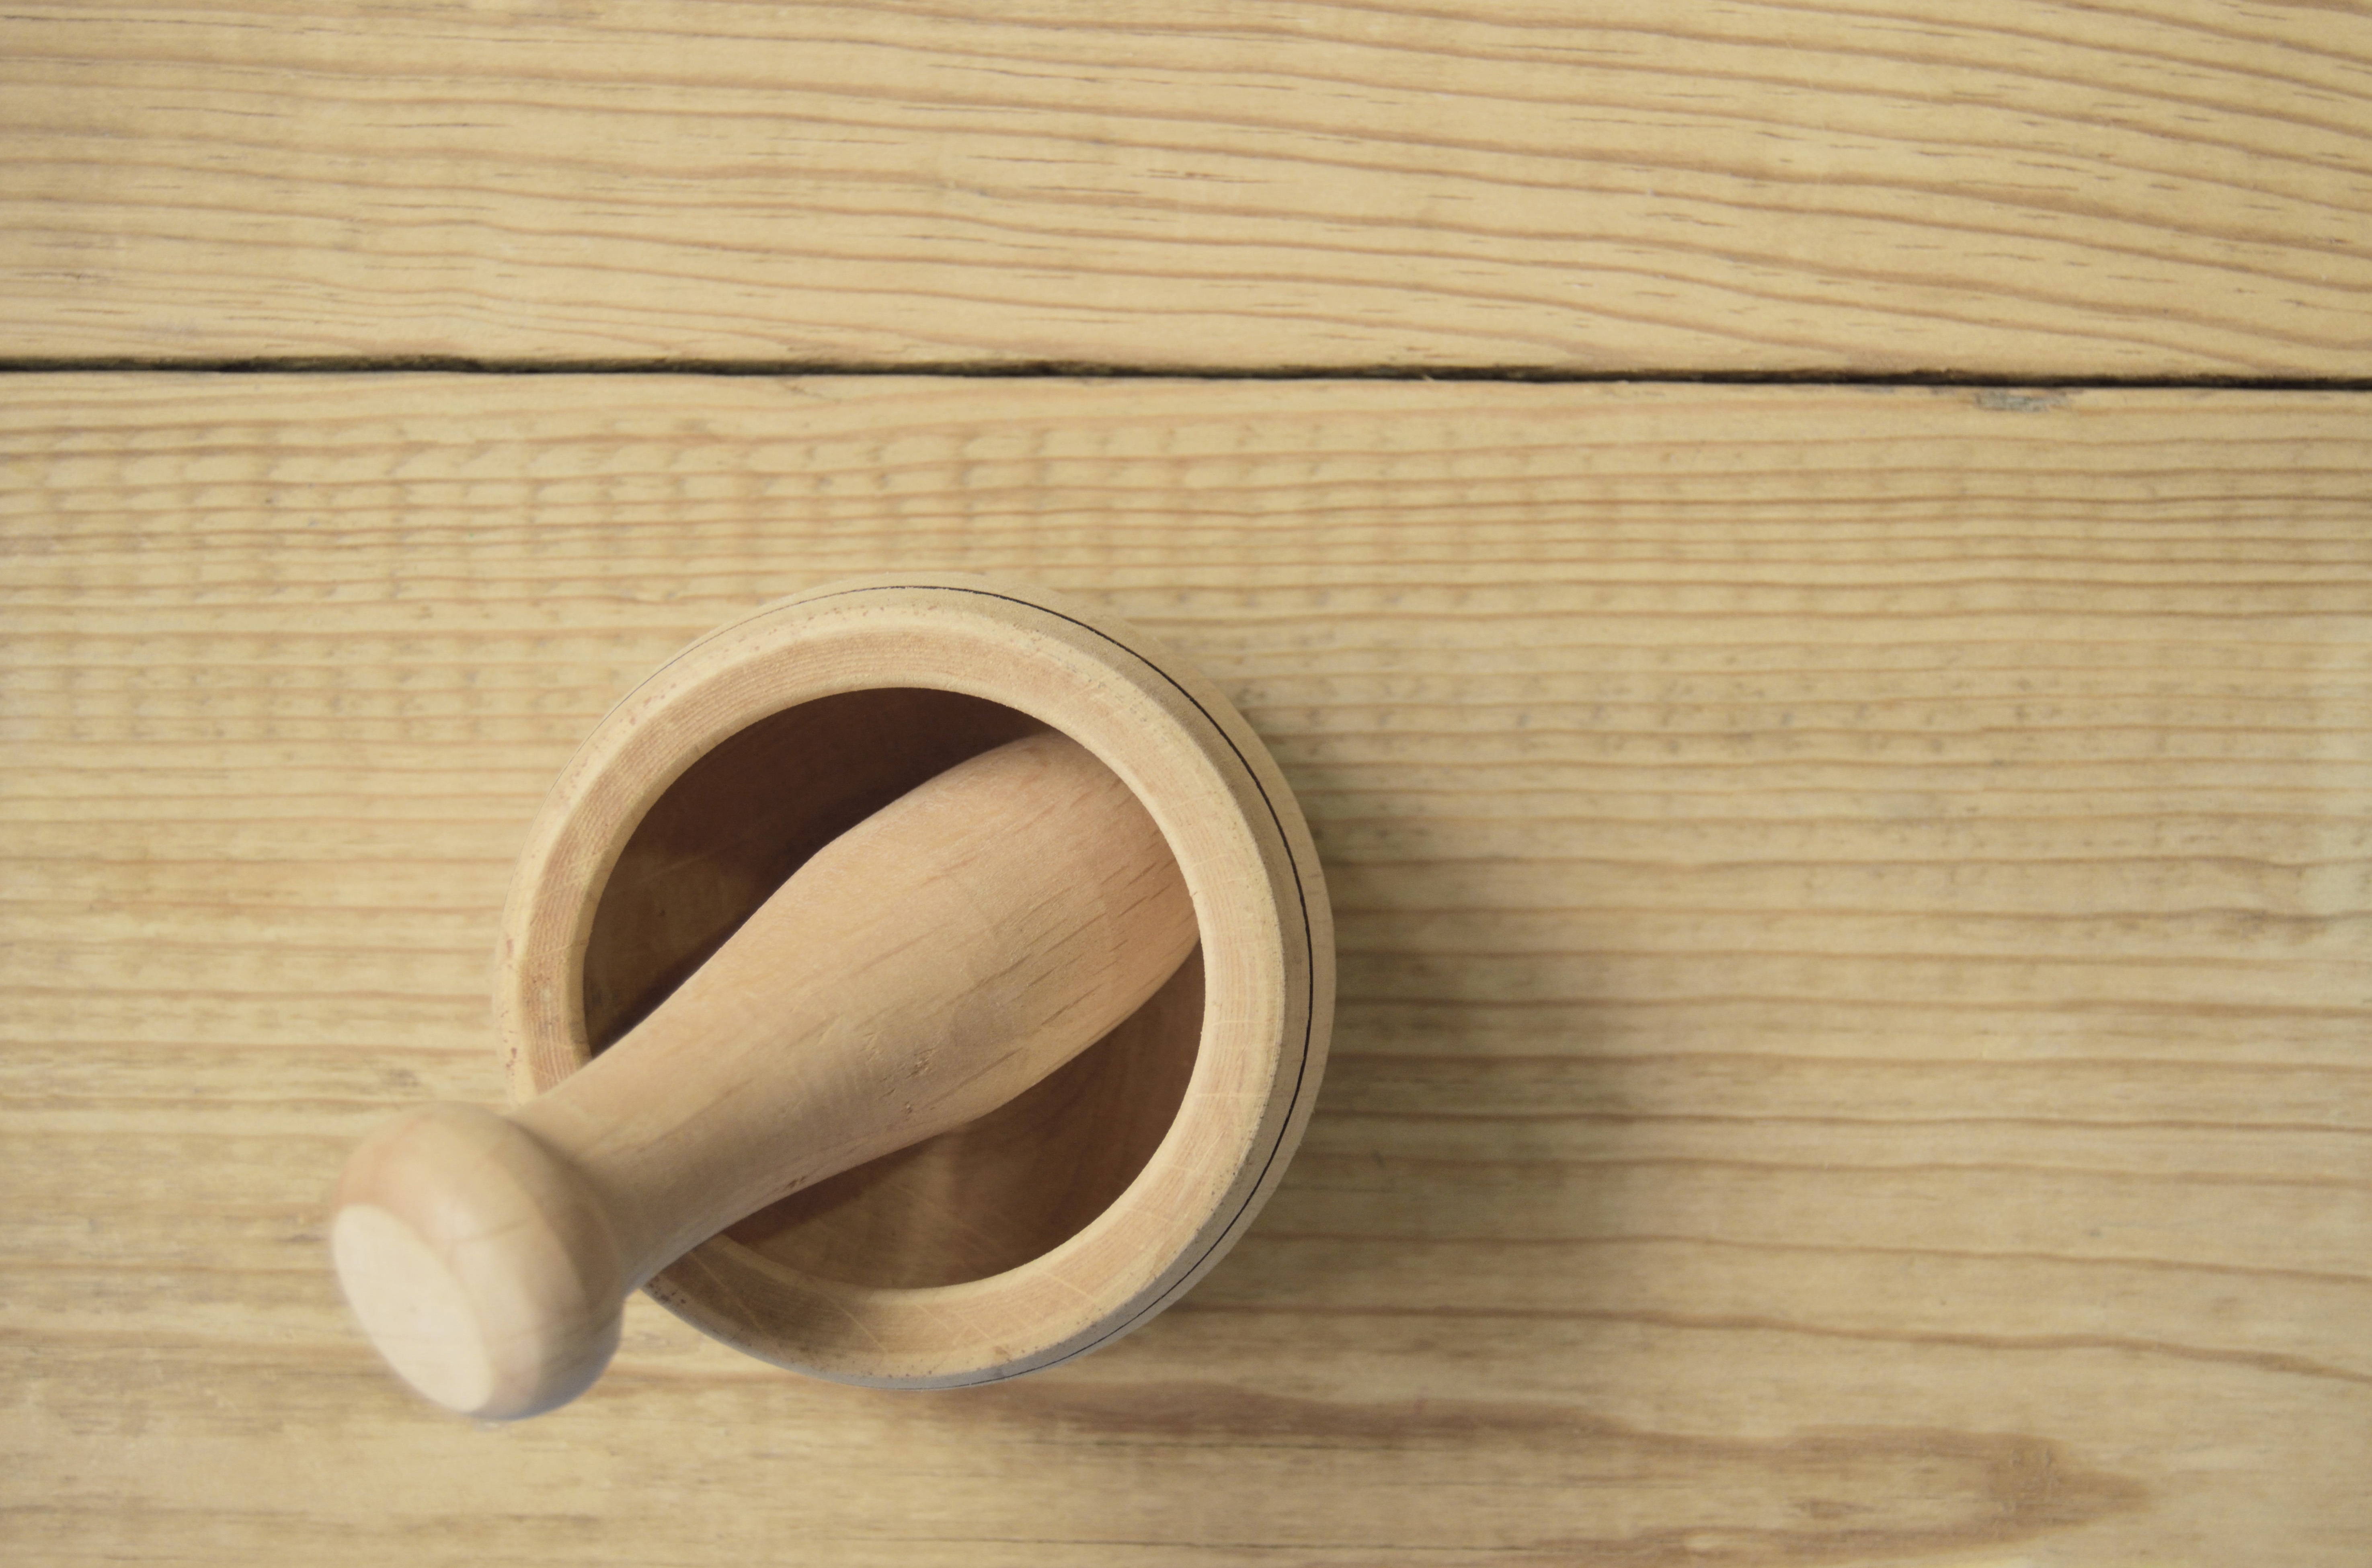
utensil, wood, tool, kitchen, object, preparation, kitchen utensil, cook, grind, team, container, mortar, handmade, mix, traditional, plywood, man made object